Mitre Square

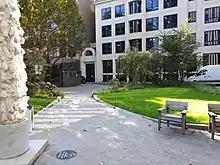
Mitre Square in 2019.

Mitre Square is a small square located in Aldgate inside the City of London. It measures about by and is connected via three passages with Mitre Street to the south west, to Creechurch Place to the north west and, via St James's Passage (formerly Church Passage), to Duke's Place to the north east.